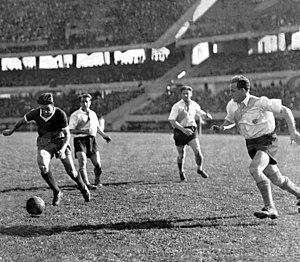
Vicente de la Mata est un footballeur argentin né le 15 janvier 1918 à Rosario en Argentine et mort dans la même ville le 4 août 1980.